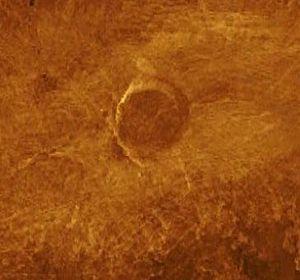
L'Abeona Mons pris à 282 km d'altitude.
Abeona Mons est une montagne de Vénus.